Automotive industry

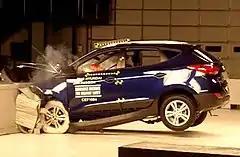
A 2010 Hyundai Tucson used for a crash test by the Insurance Institute for Highway Safety

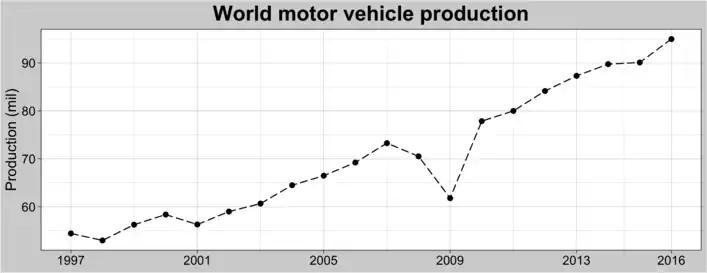
World motor production (1997–2016)

The automotive industry began in the 1860s with hundreds of manufacturers pioneering the horseless carriage. Early car manufacturing involved manual assembly by a human worker. The process evolved from engineers working on a stationary car to a conveyor belt system where the car passed through multiple stations of more specialized engineers. In the 1960s, robotic equipment was introduced, and most cars are now mainly assembled by automated machinery.